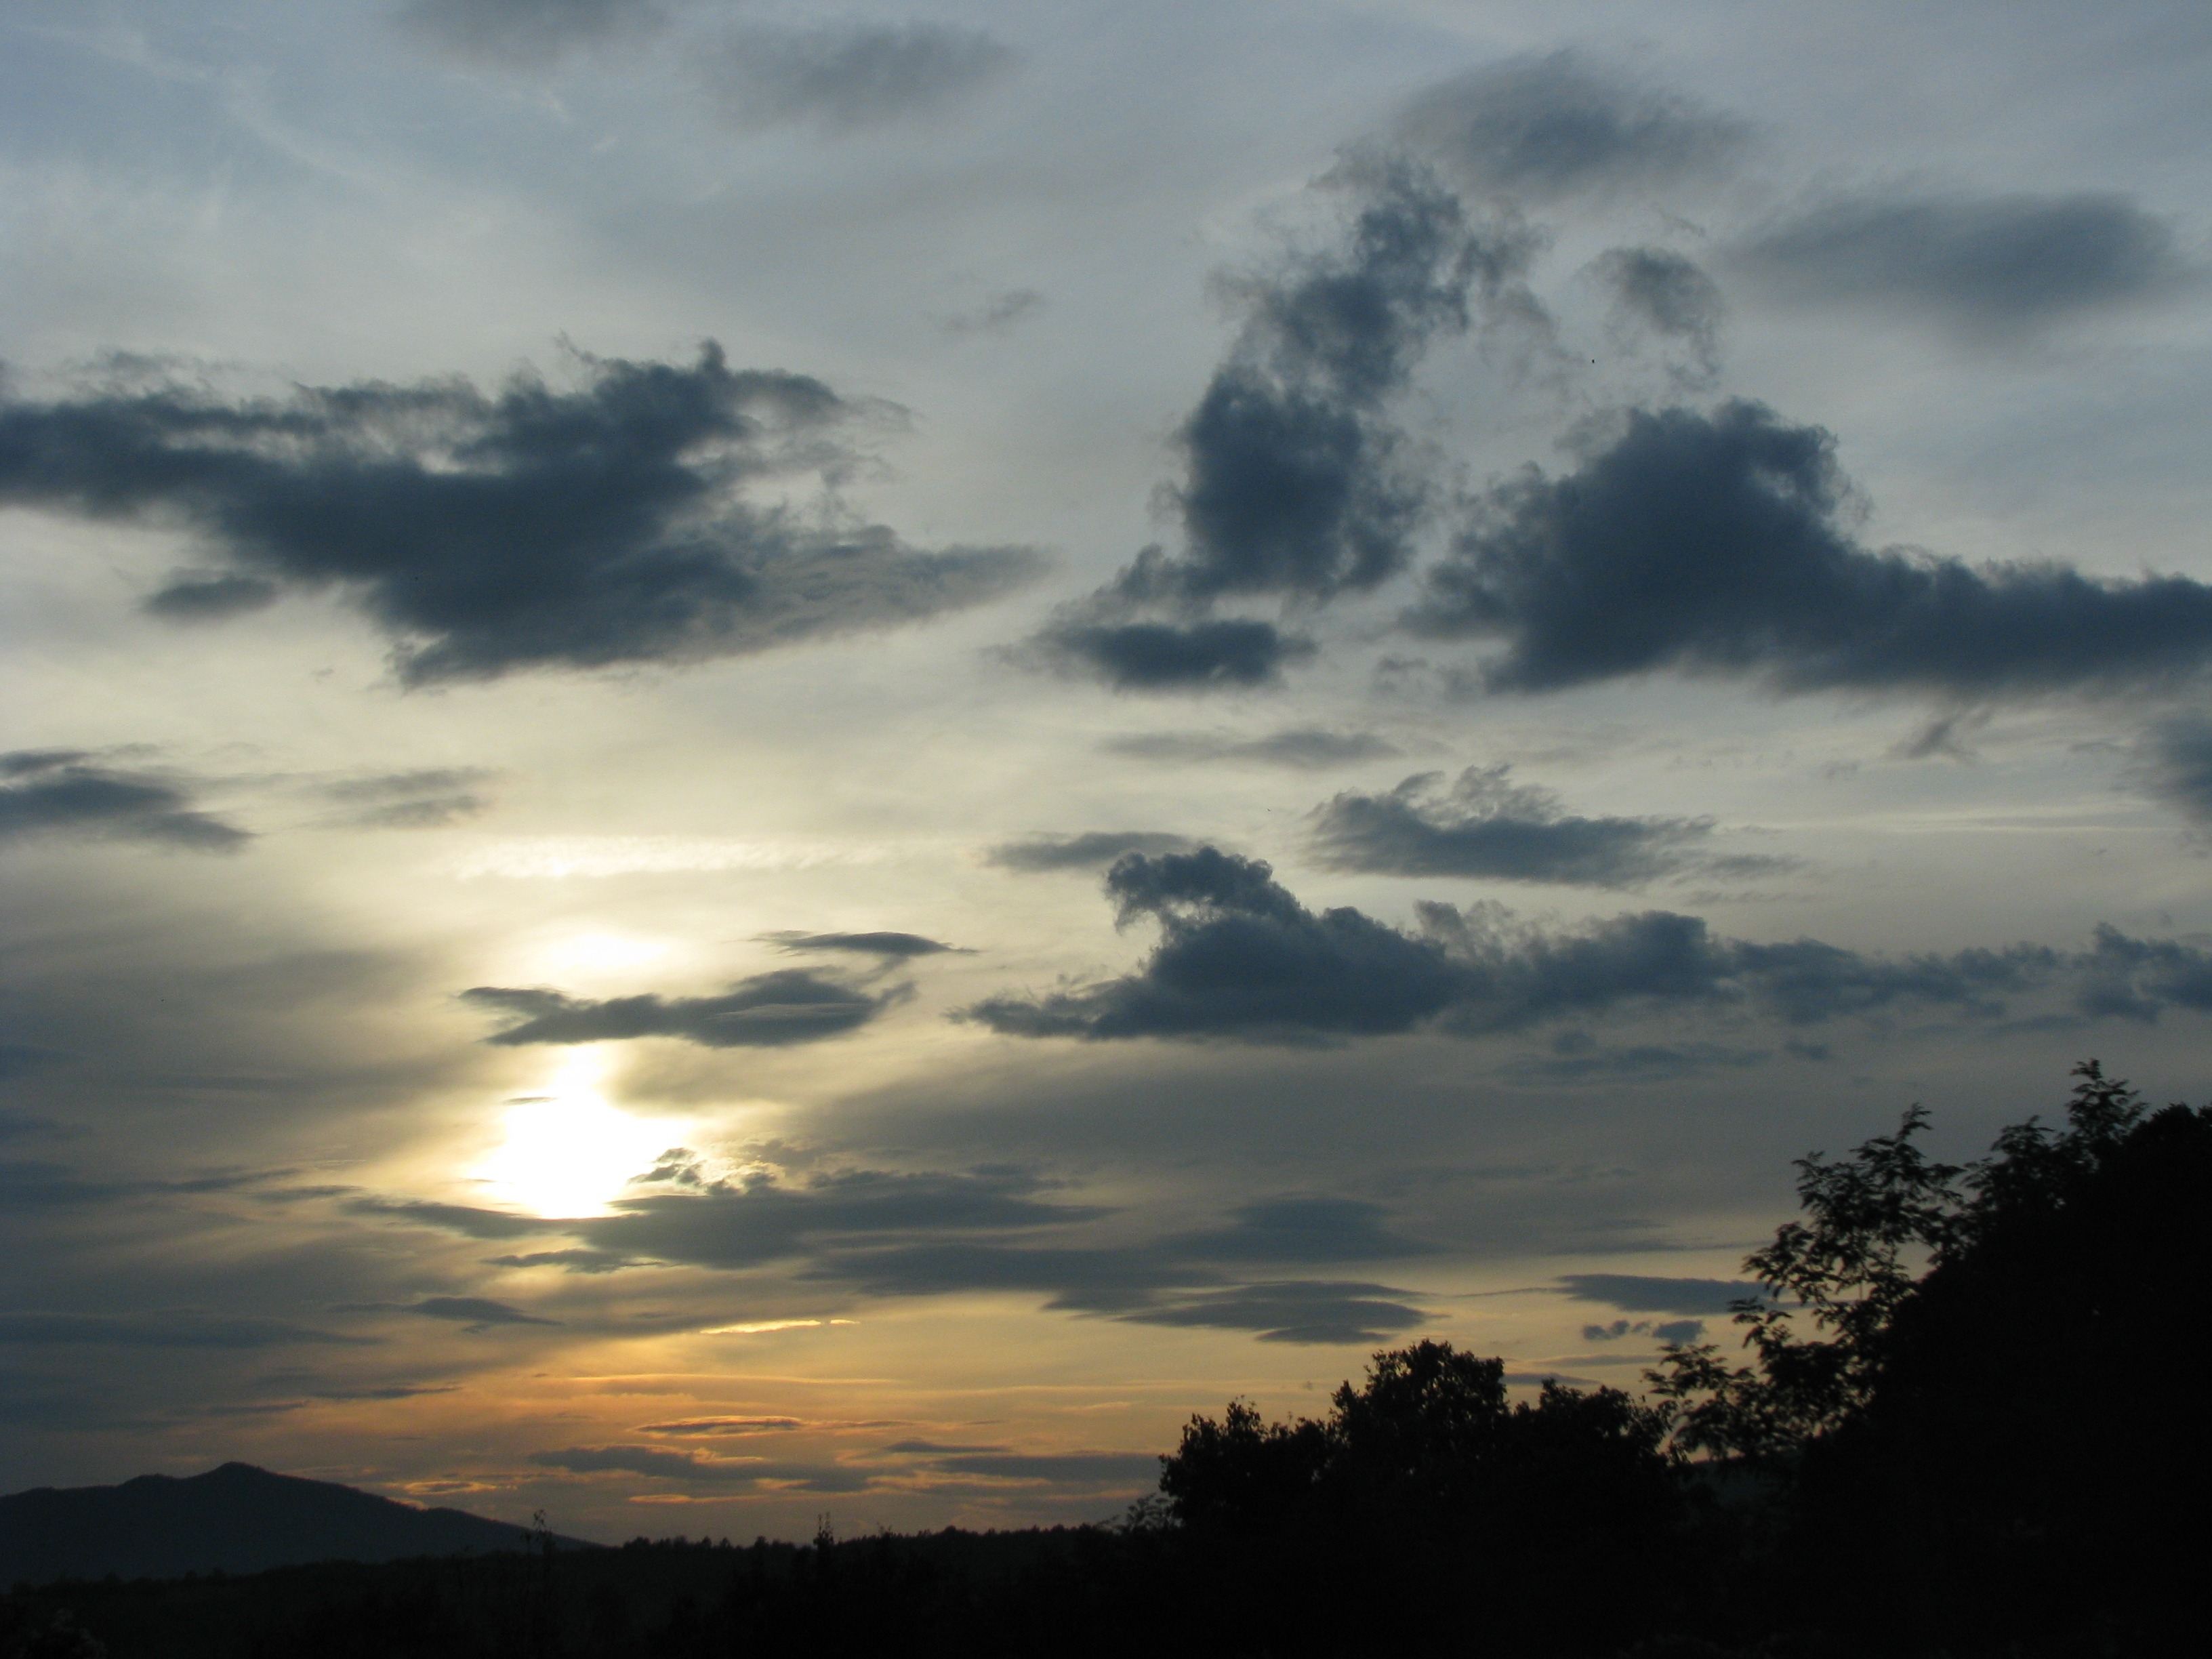
nature, horizon, mountain, cloud, sky, sunrise, sunset, sunlight, morning, hill, dawn, atmosphere, dusk, environment, evening, tranquil, scenic, weather, cumulus, cloudscape, outdoors, outside, clouds, meteorology, afterglow, sun rays, meteorological phenomenon, atmospheric phenomenon, red sky at morning